Demopolis Public School

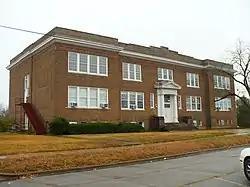
The former Demopolis Public School in 2008

The Demopolis Public School also known as Demopolis Junior High School is a historic public school building in the city of Demopolis, Alabama. It was designed by architect Frank Lockwood in the Beaux-Arts style and was completed in 1914. The new two-story brick building replaced an earlier two-story Queen Anne style wood-frame structure that was built in 1889 and burned in 1913. The contractors for the new building were J.T. Clancy and W.M. Neely. The building continued as a part of the Demopolis City School System until it closed its doors in June 1981. The school was added to the National Register of Historic Places on October 28, 1983. The building now houses a theater group, the Canebrake Players.